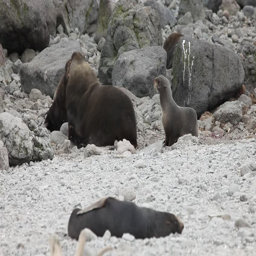
biological species , the male drives away the competitor from a female